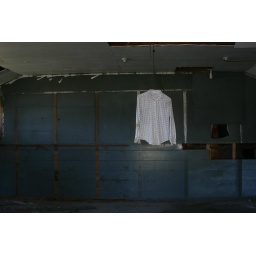
I found this shirt hanging in an abandoned building at Fort Ord.